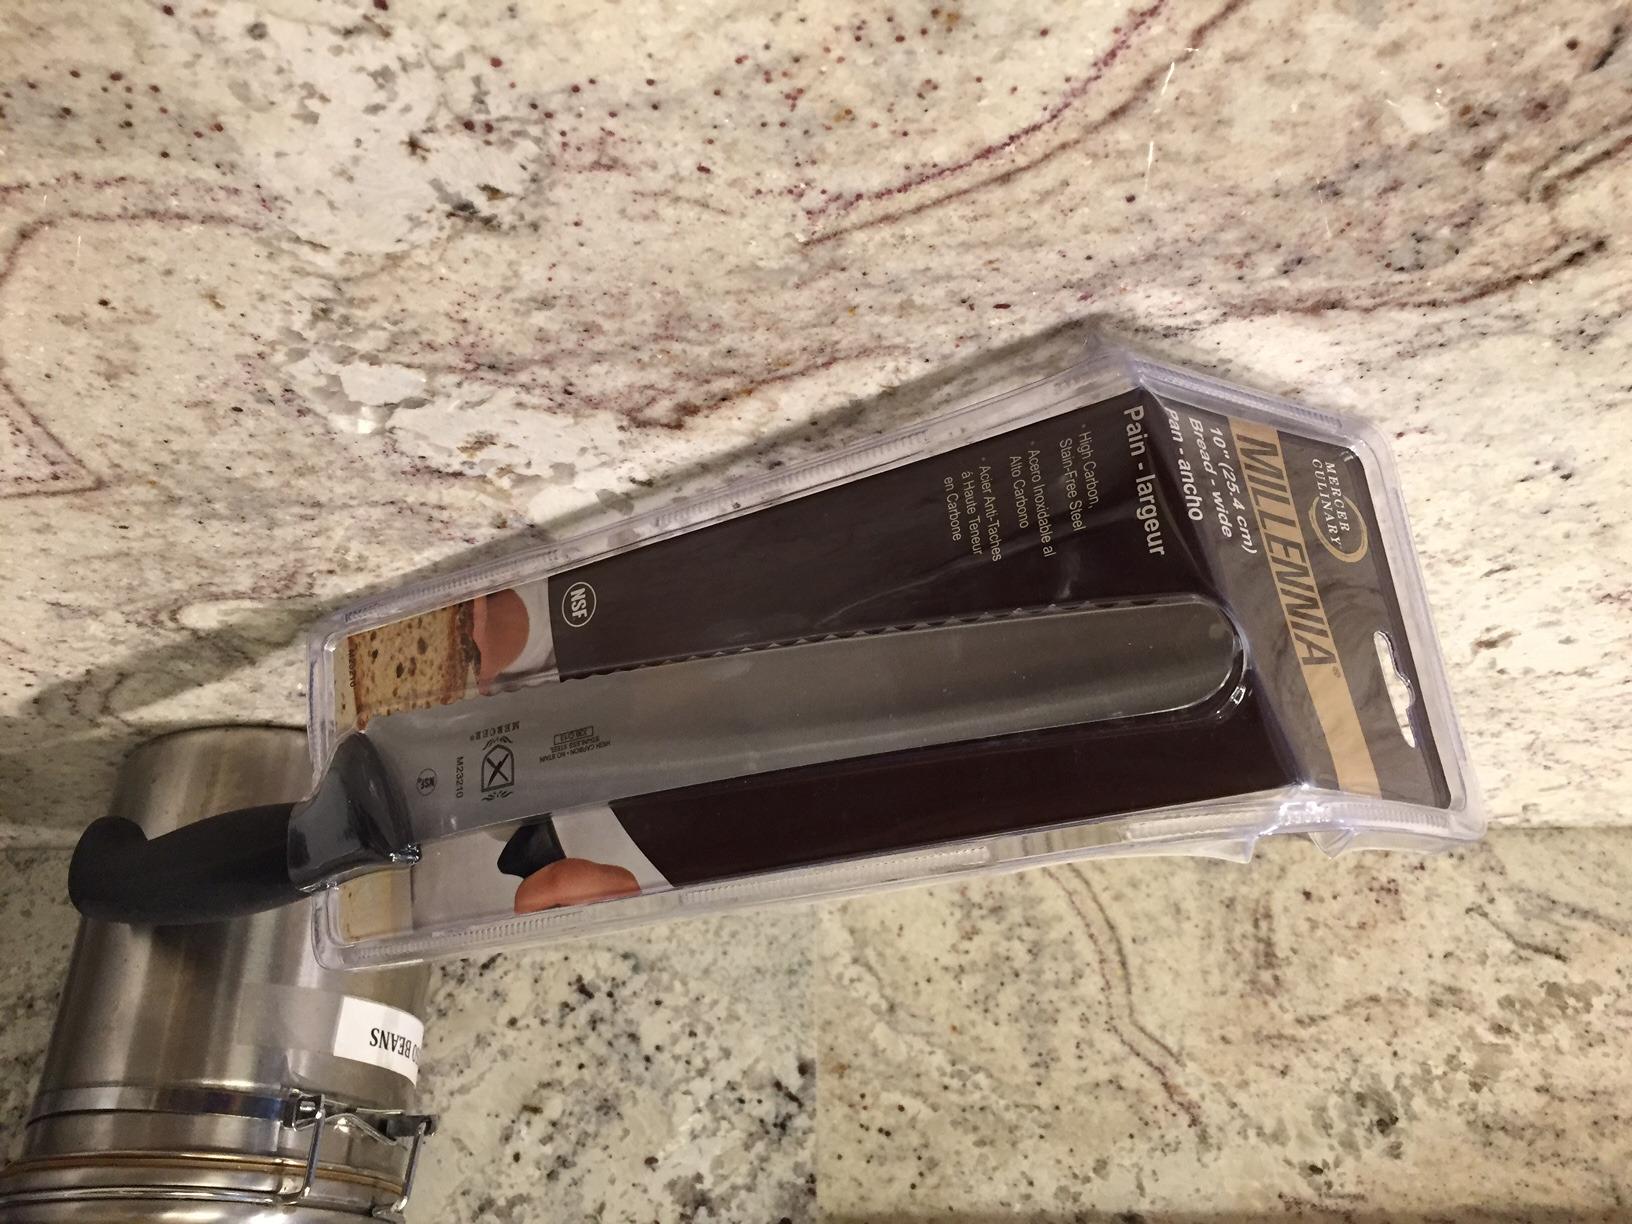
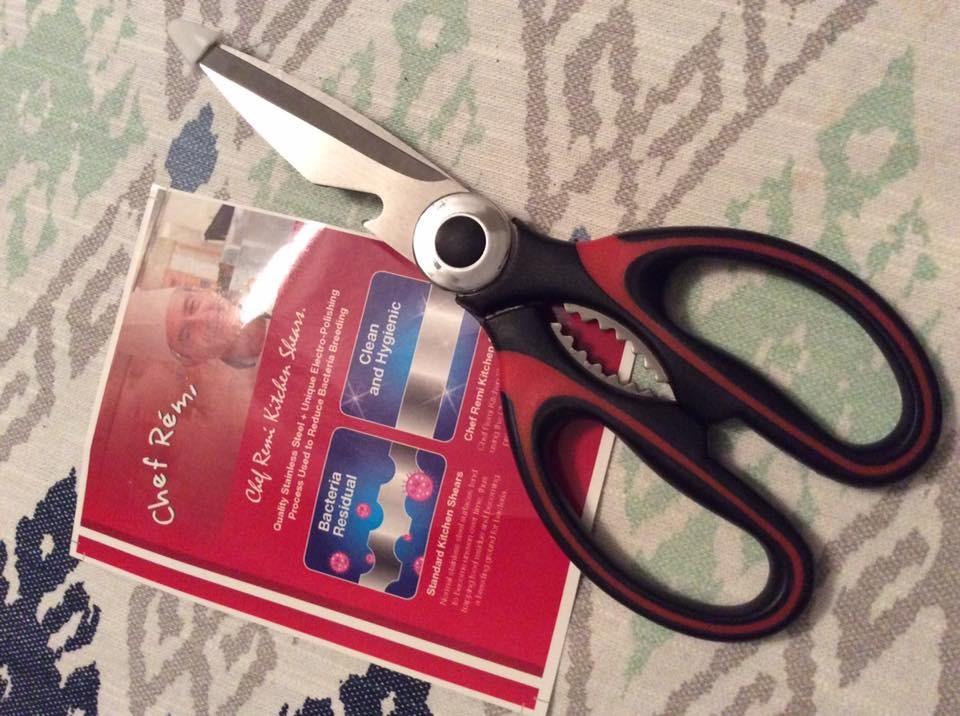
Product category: items_knife
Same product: no